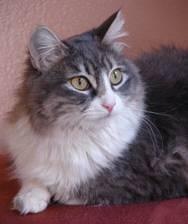
cat